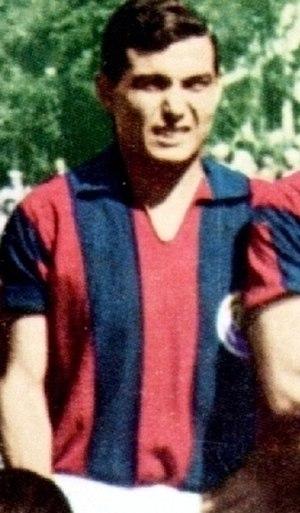
Oscar Osvaldo Calics, né le 18 novembre 1939 à Buenos Aires en Argentine, est un joueur de football international argentin, qui évoluait au poste de milieu de terrain, avant de devenir ensuite entraîneur.